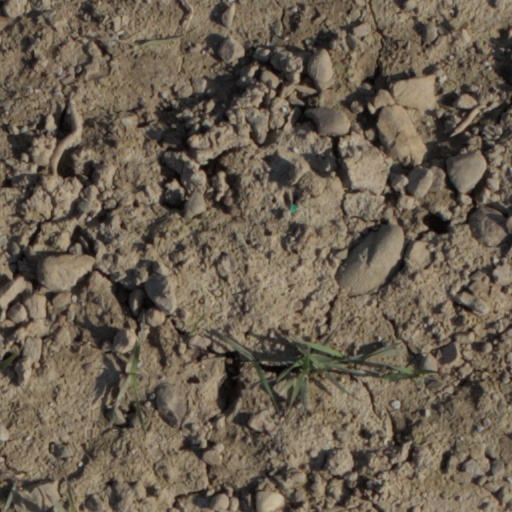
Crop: wheat